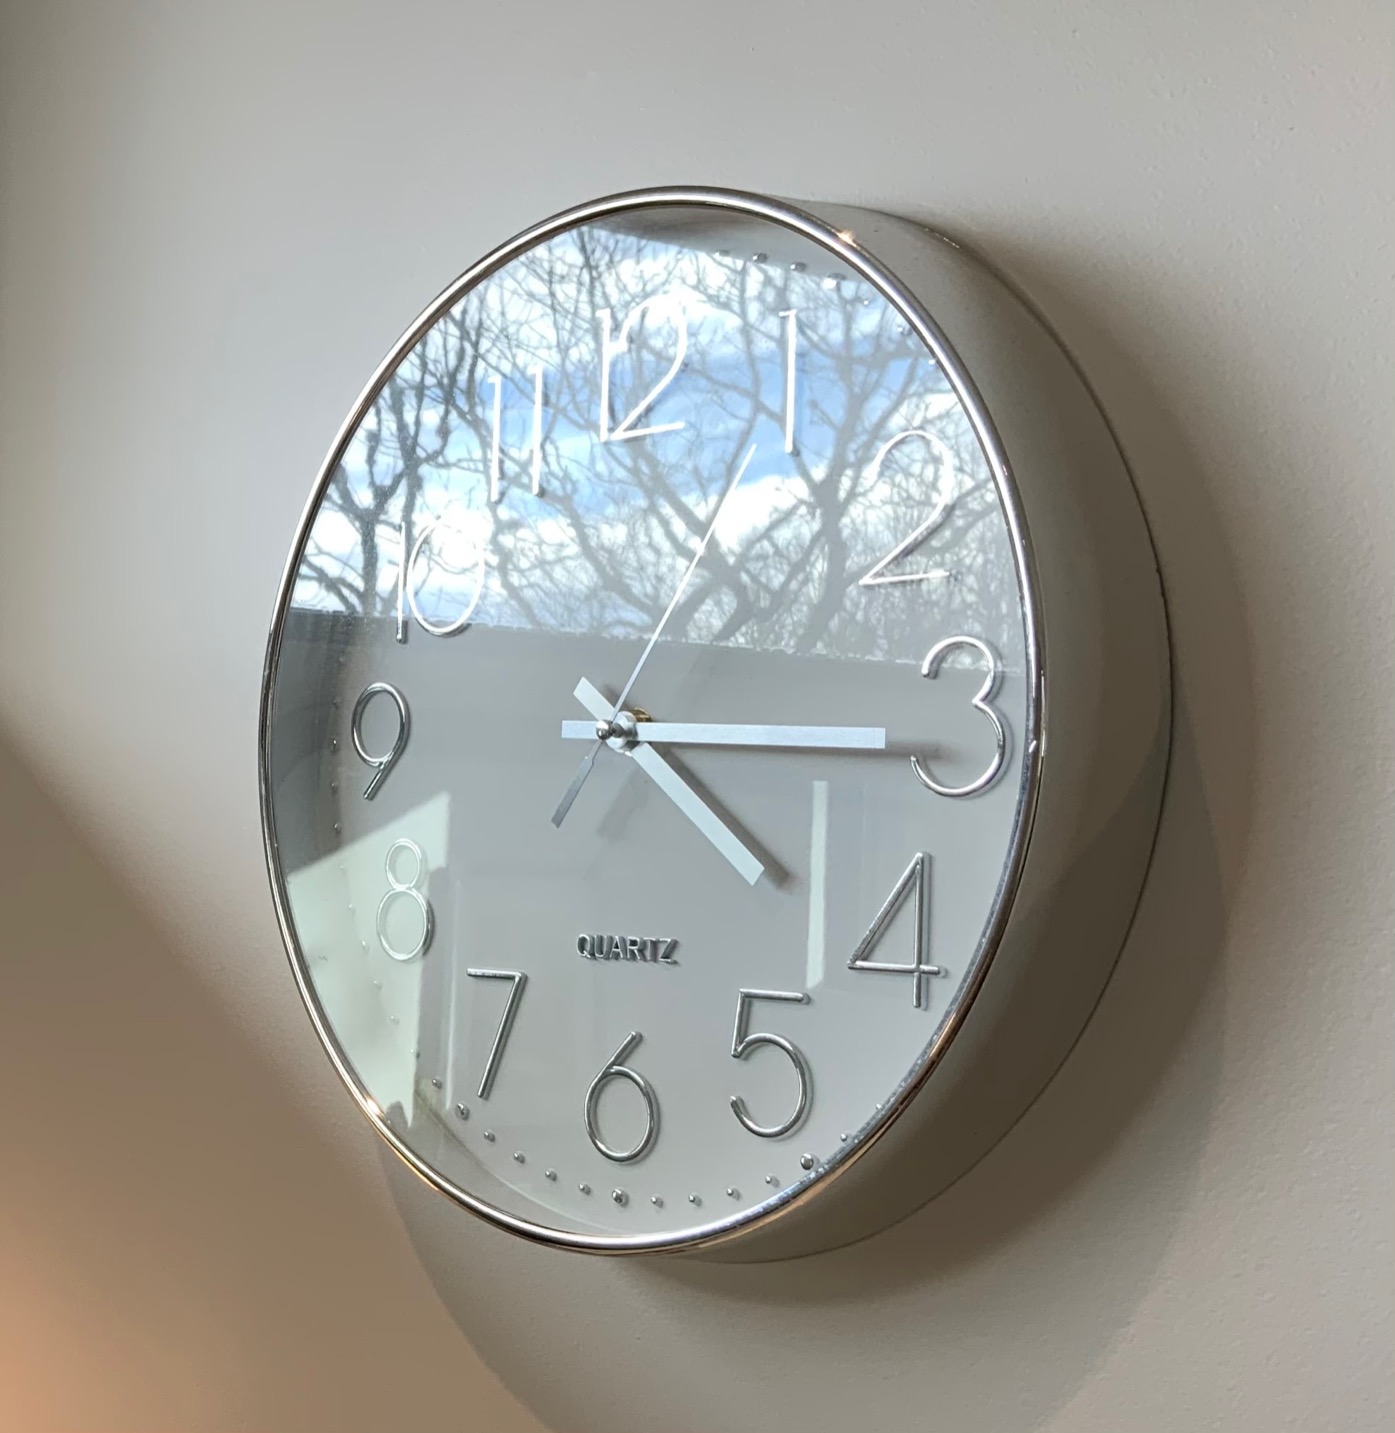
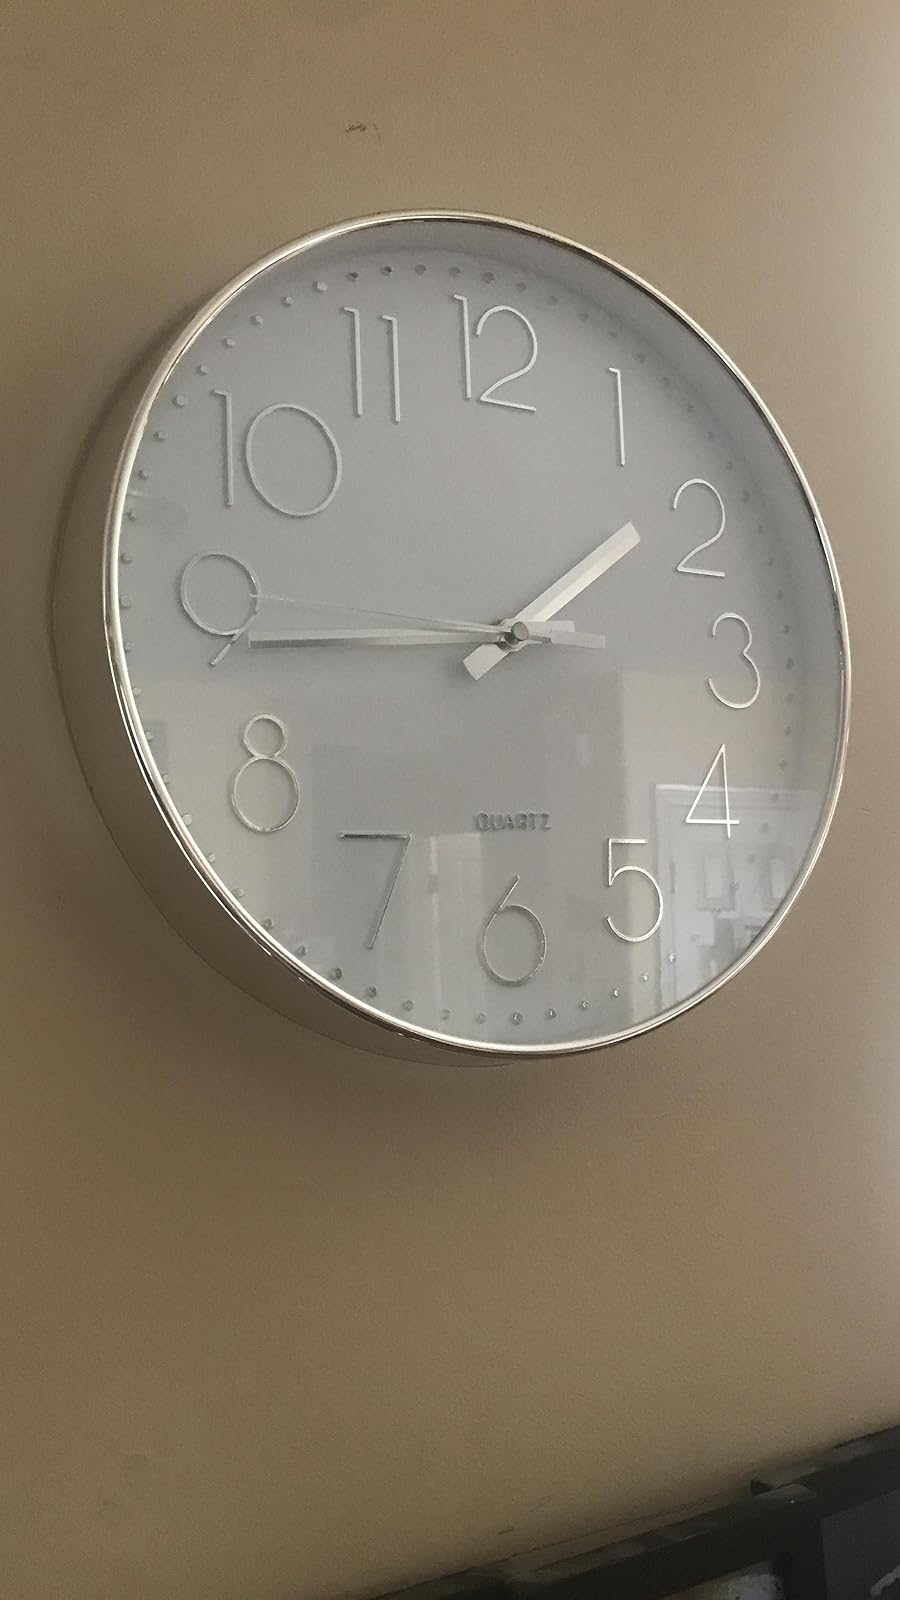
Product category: clock
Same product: yes